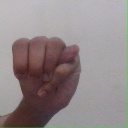
अक्षर: म